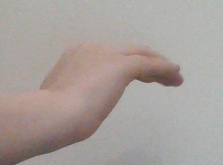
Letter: haa